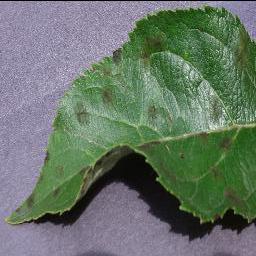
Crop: apple
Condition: scab